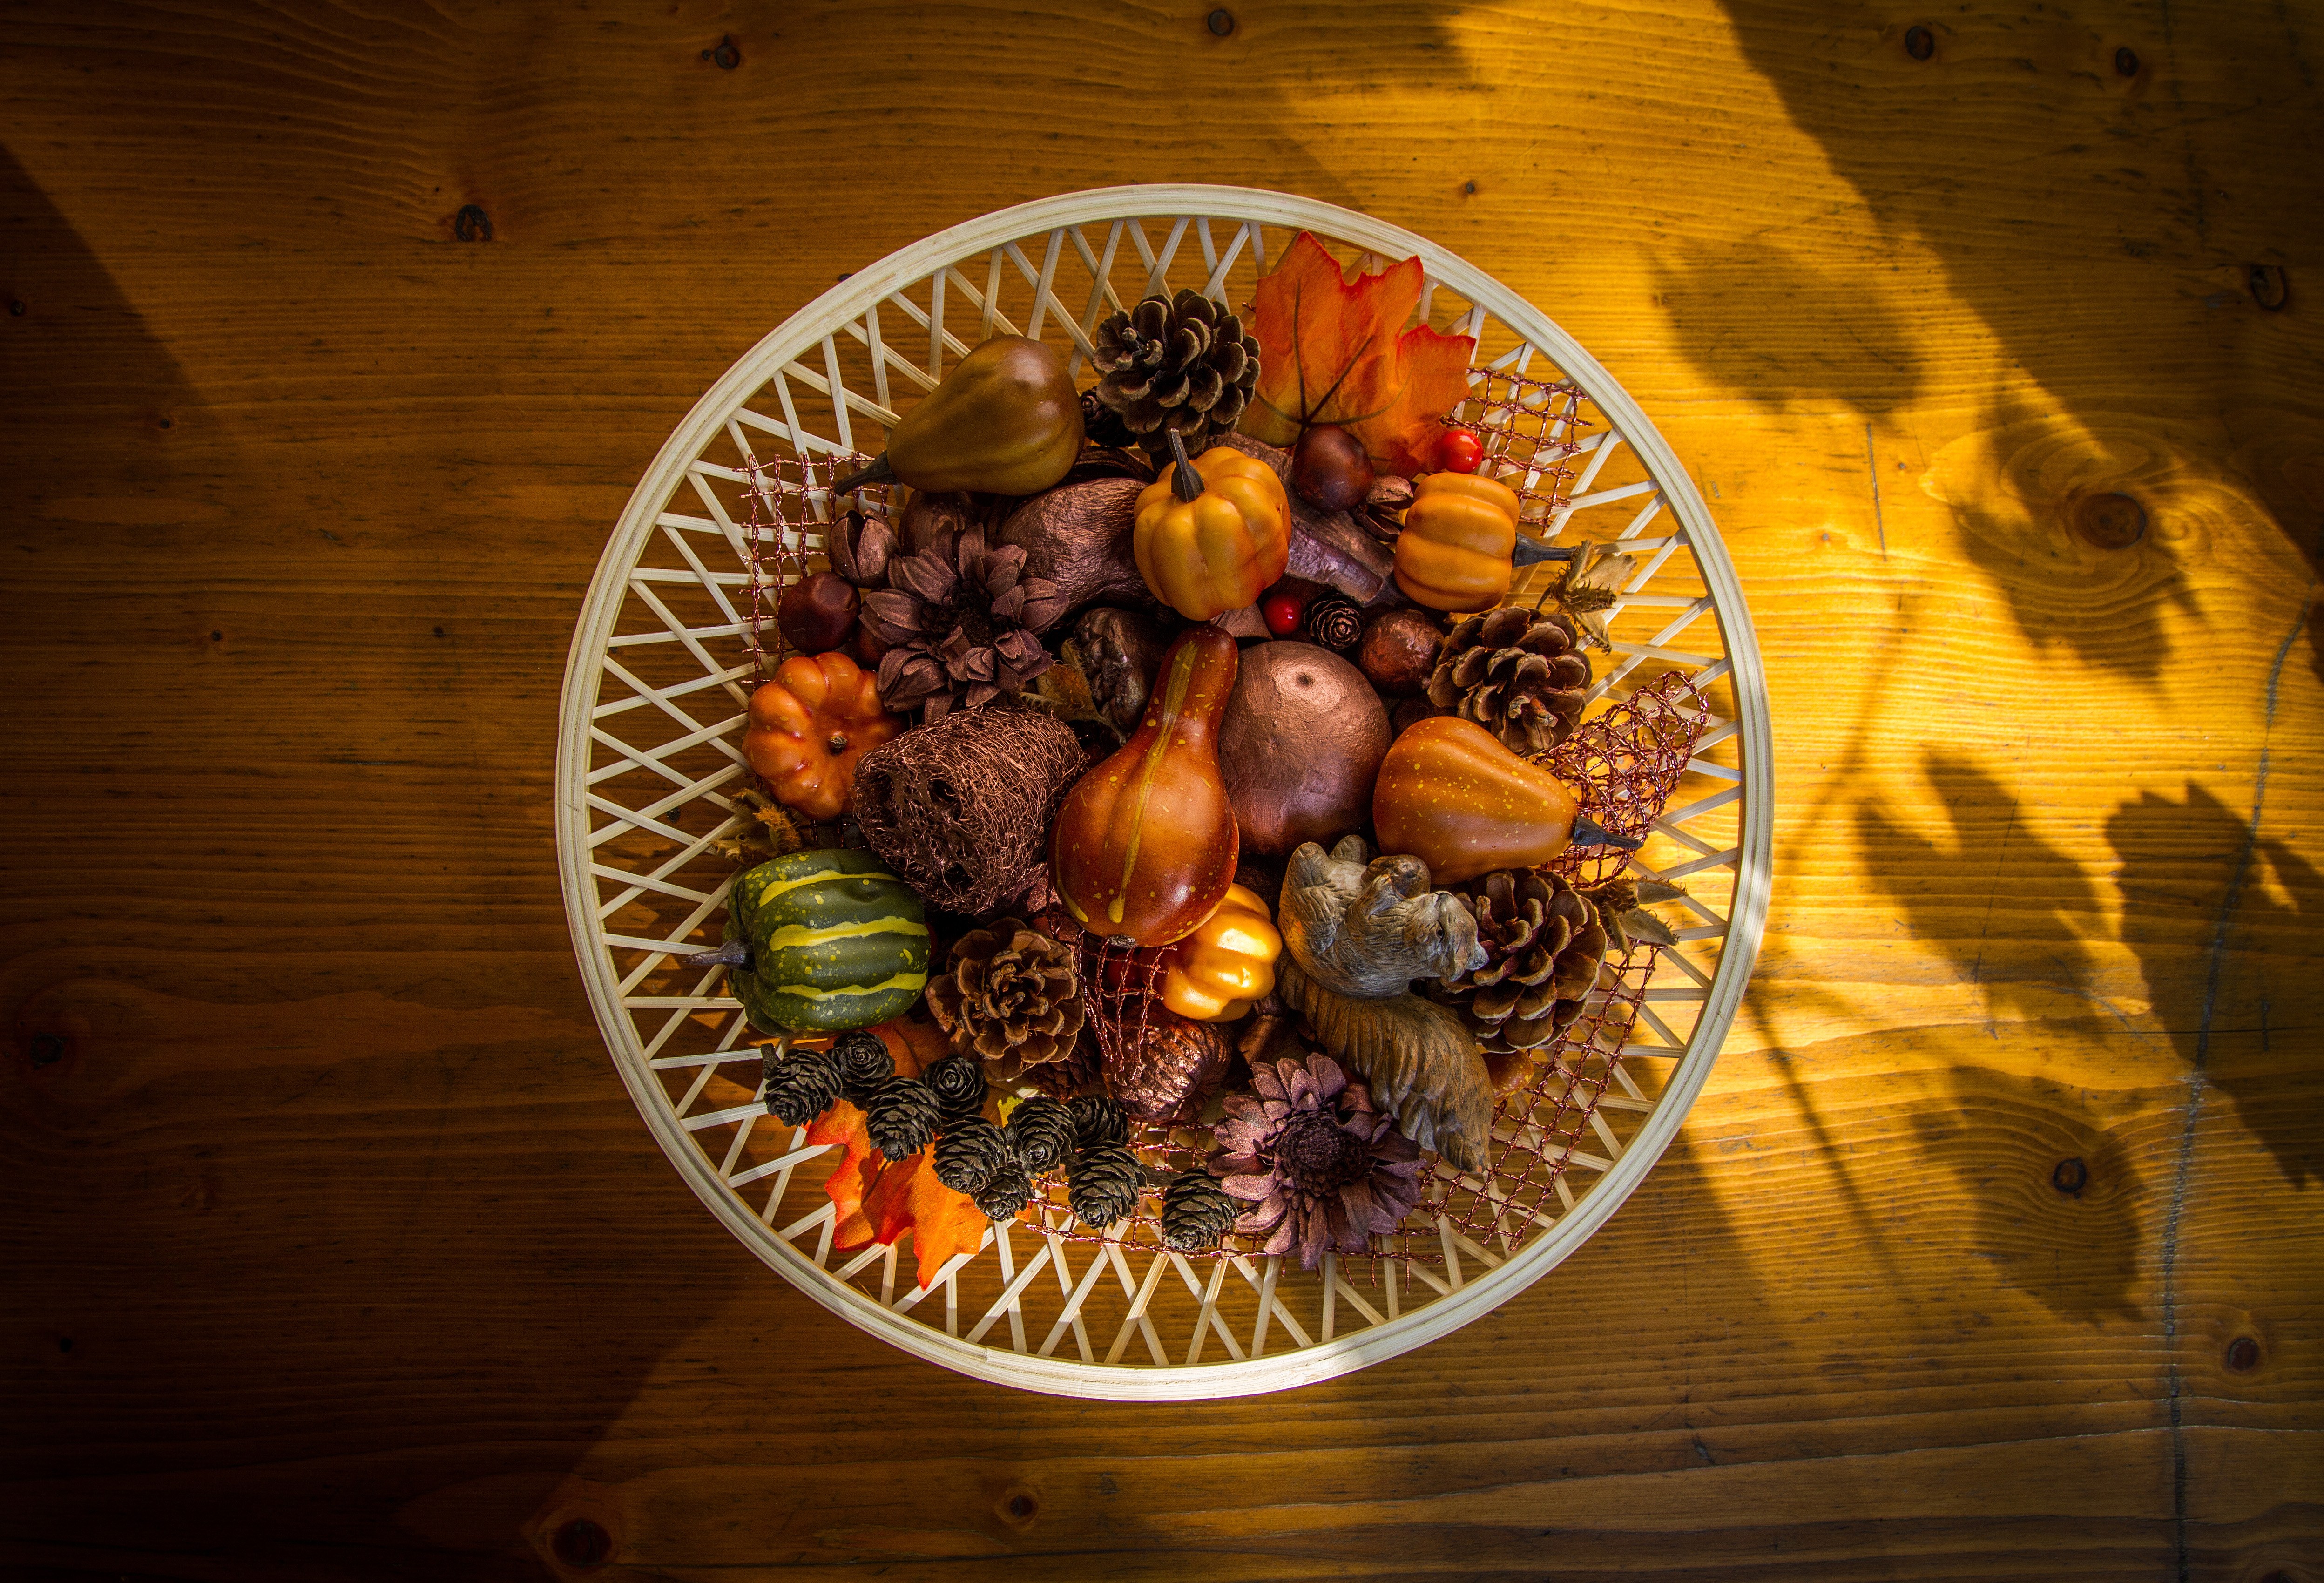
plant, fruit, plastic, fall, flower, bowl, food, produce, autumn, still life, painting, seasonal, cones, carving, decorations, pumpkins